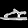
Label: Sandal